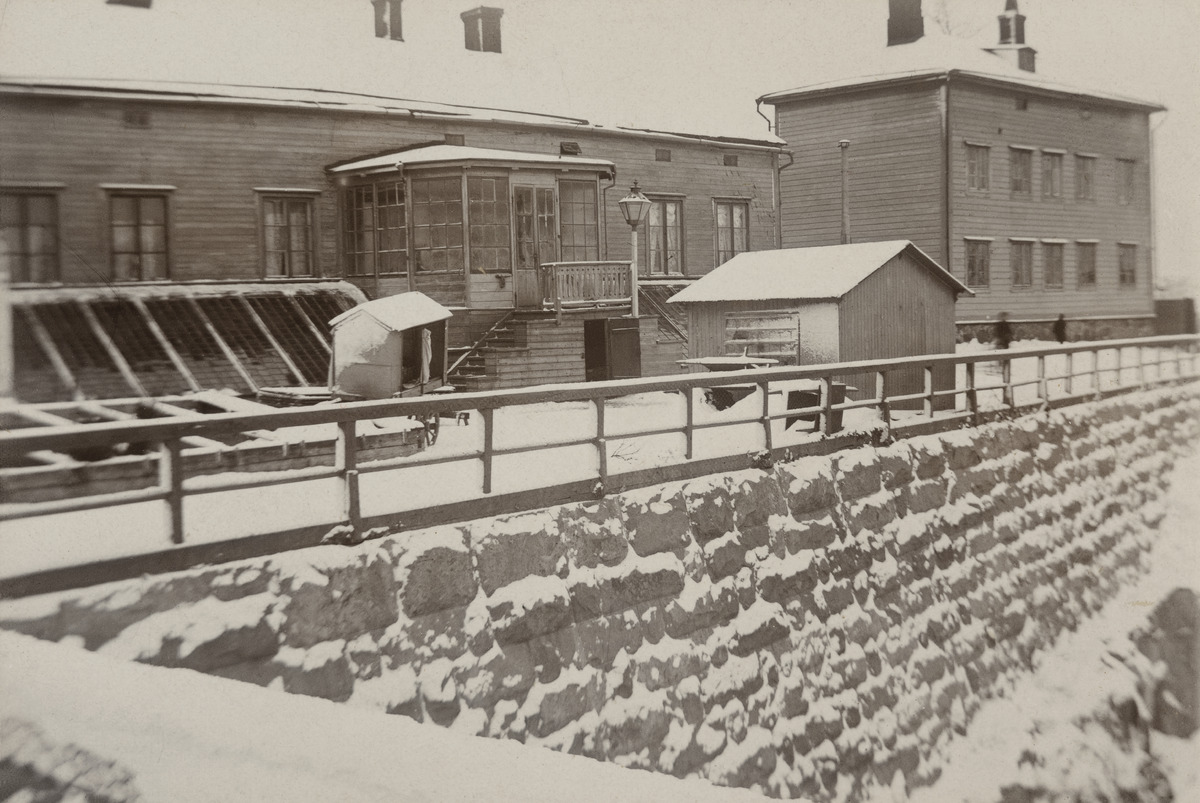
Huvila Arkadia, Pohjoinen Rautatiekatu 1 ja 3
sisällön kuvaus: Huvila Arkadia, Pohjoinen Rautatiekatu 1 ja 3. Pohjoinen Rautatiekatu kulkee talojen kohdalla. Kuvan etualalla satamaradan ratakuilu, jossa vuodesta 2012 on kulkenut kevyenliikenteen väylä Baana. mustavalkoinen
Ajankohta: kuvausaika 1900 -luku alku
Paikka: Suomi, Uusimaa, Helsinki, Töölö Helsinki, Etu-Töölö Helsinki, Pohjoinen Rautatiekatu
Aiheet: huvilat, puurakennukset, rautatiet, talvi